House of Dinefwr

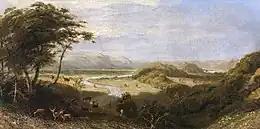
Painting of Dinefwr Castle, ancient seat of the Royal House of Dinefwr, in Deheubarth

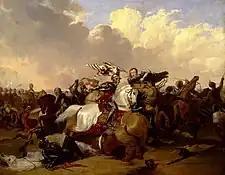
Battle of Bosworth, where Sir Rhys ap Thomas helped secure the victory of Henry Tudor as a Commander

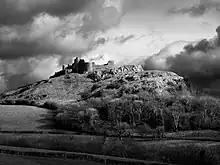
The ruins of Carreg Cennen Castle of Lord Rhys, it later belonged to the Crown under the Duchy of Lancaster

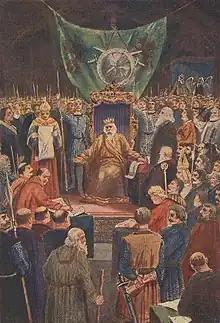
King Hywel Dda proclaiming his laws

The Royal House of Dinefwr, also known as the House of Deheubarth, was a cadet branch of the Royal House of Gwynedd, founded by King Cadell ap Rhodri (reign 872–909), son of Rhodri the Great. Their ancestor, Cunedda Wledig, born in late Roman Britain, was a Sub-Roman warlord who founded the Kingdom of Gwynedd during the 5th century, following the Anglo-Saxon settlement of Britain. As Celtic Britons, the House of Dinefwr was ruling before the Norman Conquest, having to fight with their neighbors such as the Anglo-Saxons and Vikings, before struggling with the Normans afterwards.